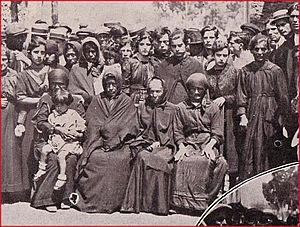
La Semaine tragique est le nom donné en Argentine à la répression et aux massacres qui furent commis à Buenos Aires sur des ouvriers grévistes dans la semaine du 7 au 14 janvier 1919, sous le gouvernement radical d’Hipólito Yrigoyen, et lors desquels furent assassinées plusieurs centaines de personnes. Cet événement donna lieu par ailleurs à l’unique pogrom jamais enregistré en Amérique. Certains historiens soutiennent que ce ne fut là que le premier d’une série d’actes de terrorisme d'État perpétrés par le gouvernement radical d’Yrigoyen, série dans laquelle viendront s’inscrire également les exécutions de milliers de grévistes lors de la Patagonie rebelle de 1921, survenue également sous le mandat présidentiel du même Yrigoyen.